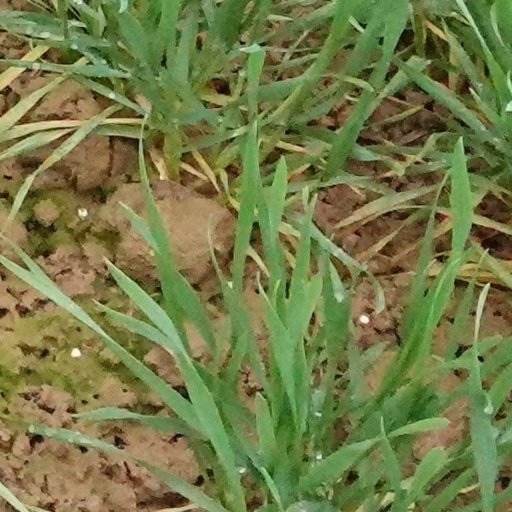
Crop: wheat